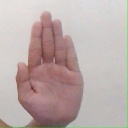
अक्षर: ध